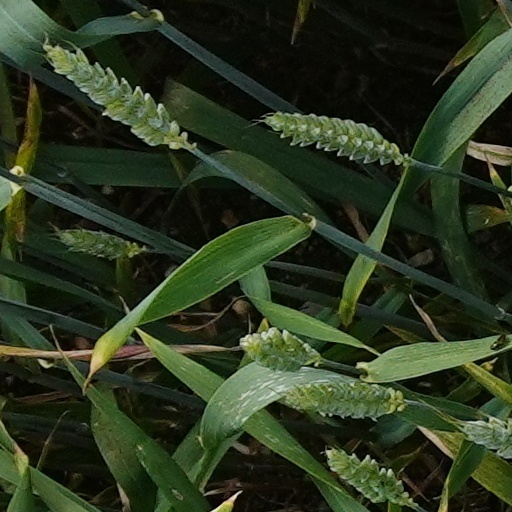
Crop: wheat